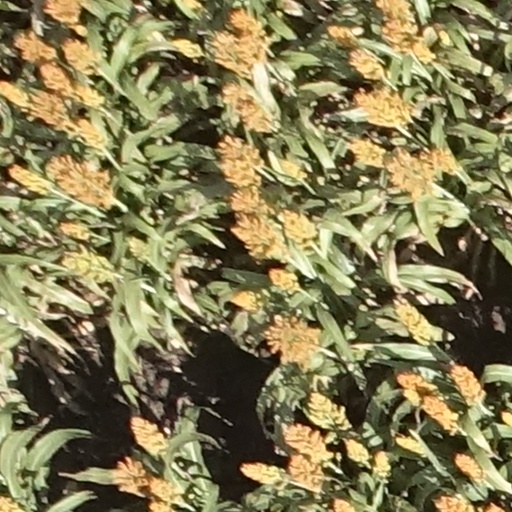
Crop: sorghum